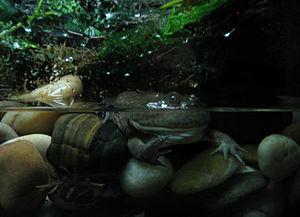
Lepidobatrachus llanensis est une espèce d'amphibiens de la famille des Ceratophryidae.